Finnhorse

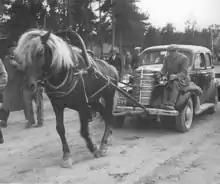
Finnhorse stallion performing in the pulling test with a measuring car. His breeder is allowed to sit on the car, an exception to the rules. Car pulling was part of stallions' studbook evaluation from 1936 to 1970.

The pulling, or tensile resistance, test is also a test only for the draught type horses, and it measures pulling capacity in relation to size. The test is performed in several progressive stages, called "steps", with the load increased each time. The horse tested will pull a weighed sled on semi-rough sand. The friction between the sled and the sand is taken into account and is measured before the test. The sled is loaded according to the horse's weight; on the first attempt, the load equals 36 percent of the estimated weight of the horse; with each subsequent stage of the test, the load is increased by 6 percent of the horse's weight. The horse must pull the sled for at each weight. If the horse stops during a test and does not resume within one minute, or stops four times before reaching the required distance, the test is discontinued. Two points are awarded for every testing stage completed successfully, with a maximum total score of 20. The pulling style is also evaluated, and given 4 to 10 points. To pass the test, the horse must successfully complete pulls for at least five "steps". This corresponds to a pulling capacity of 60 percent of the horse's weight. An award of 20 points corresponds to 90 percent of the horse's weight being pulled.